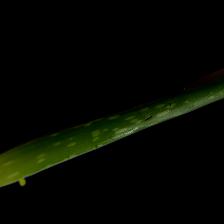
Plant: Aloe Vera